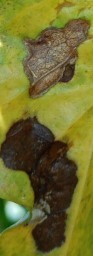
Label: Miner